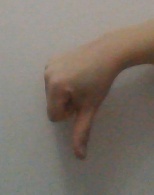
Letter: waw